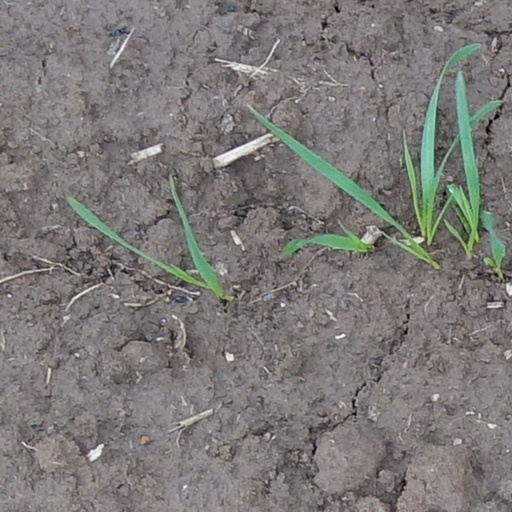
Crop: wheat